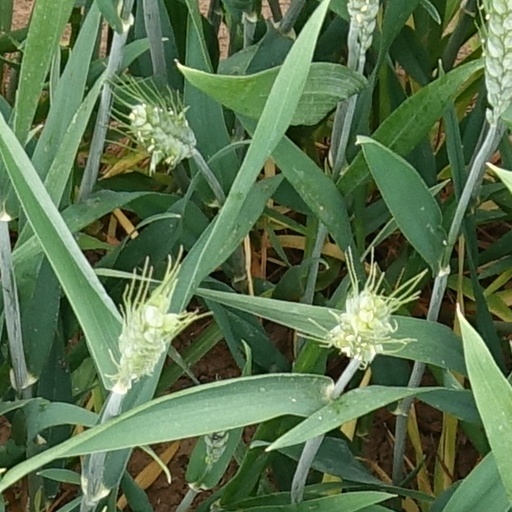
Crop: wheat